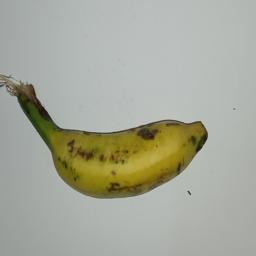
Ripeness: Semi-ripe